Johnny Ward (travel blogger)

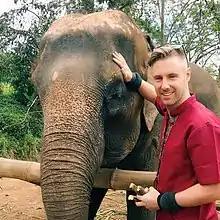
Ward visiting elephant sanctuary in Chiang Mai, Thailand in 2019

Johnny Ward (born 1983) is a Northern Irish entrepreneur, adventurer, philanthropist and travel blogger known for visiting every country in the world.